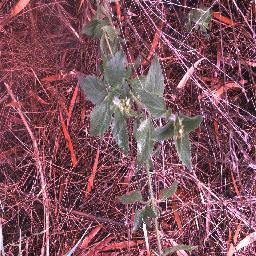
Label: siam_weed